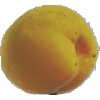
Label: Peach 2